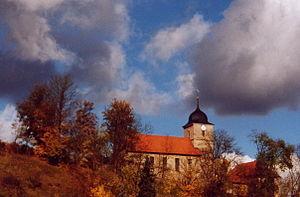
Utendorf est une municipalité allemande du land de Thuringe, dans l'arrondissement de Schmalkalden-Meiningen, au centre de l'Allemagne. En 2015, sa population est de 467 habitants.